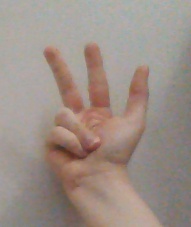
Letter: al